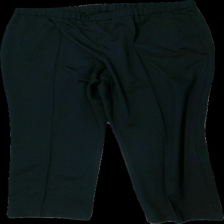
View: front
Type: Trousers
Category: Ladies
Brand: Not in the list
Brand text on label: Atelier collections
Colors: Black
Material: 100% Polyester
Cut: Regular
Size: 50
Season: All
Price range: 50-100
Recommended usage: Reuse
Description: black trousers